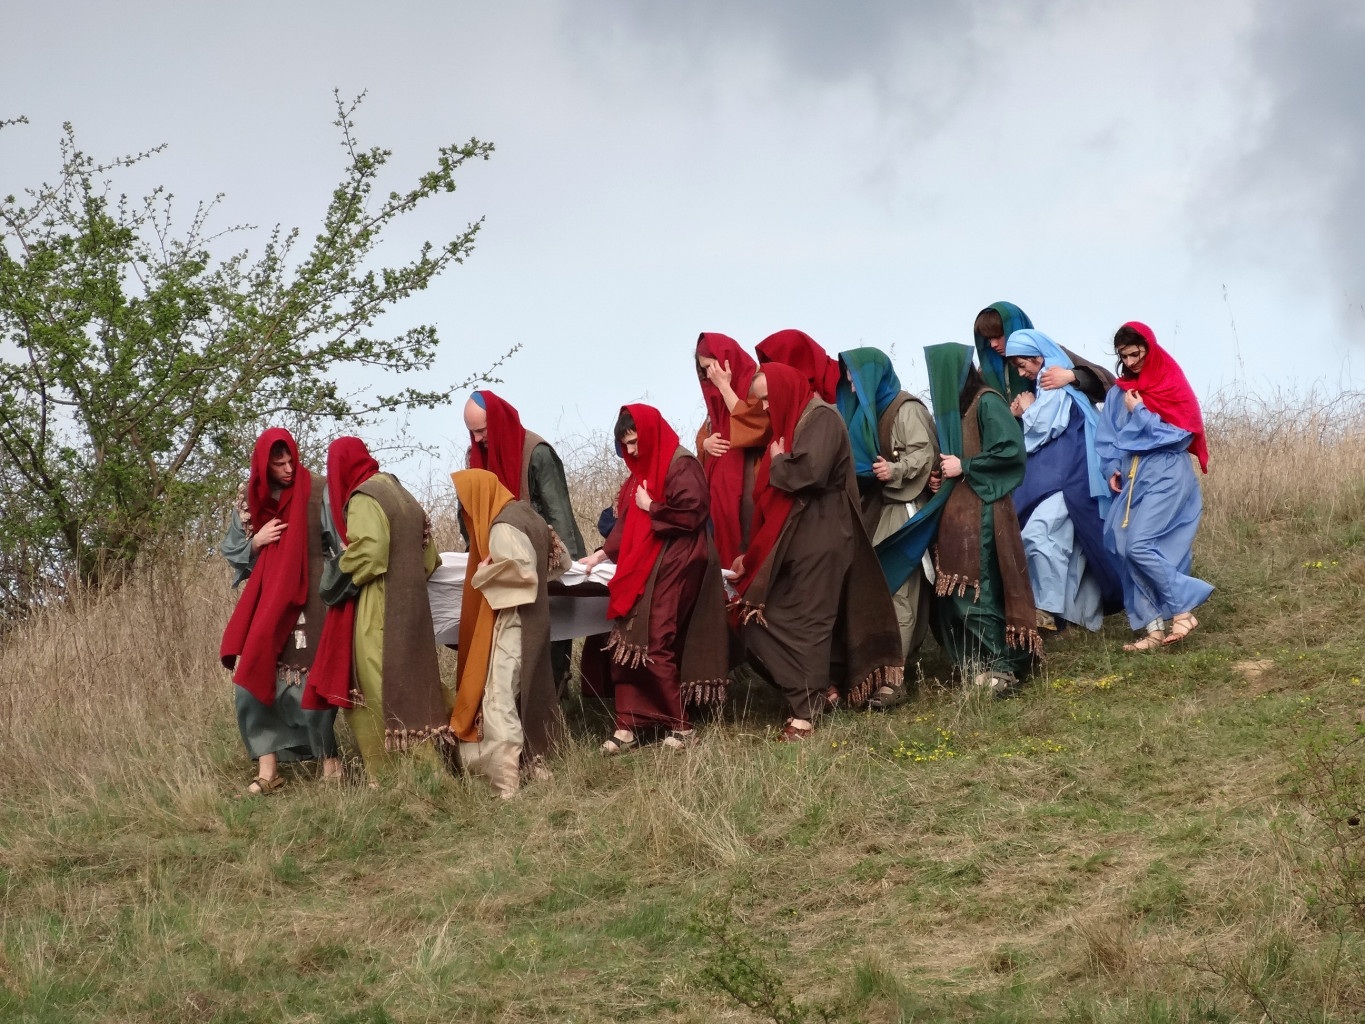
walking, people, hiking, adventure, recreation, historic, mountaineering, religious, sports, backpacking, poland, event, costumes, passion play, outdoor recreation, bydgoszcz